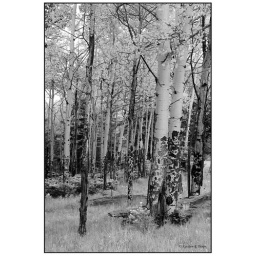
Bandelier National Monument in black and white